Royal Fusiliers

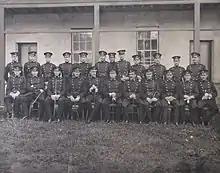
3rd Battalion officers in Bermuda in 1905

The regiment embarked for Holland and saw action at the Battle of Copenhagen in August 1807 during the Gunboat War. It was then sent to the West Indies and took part in the capture of Martinique in 1809. It embarked for Portugal later that year for service in the Peninsular War and fought at the Battle of Talavera in July 1809, the Battle of Bussaco in September 1810. and the Battle of Albuera in May 1811.